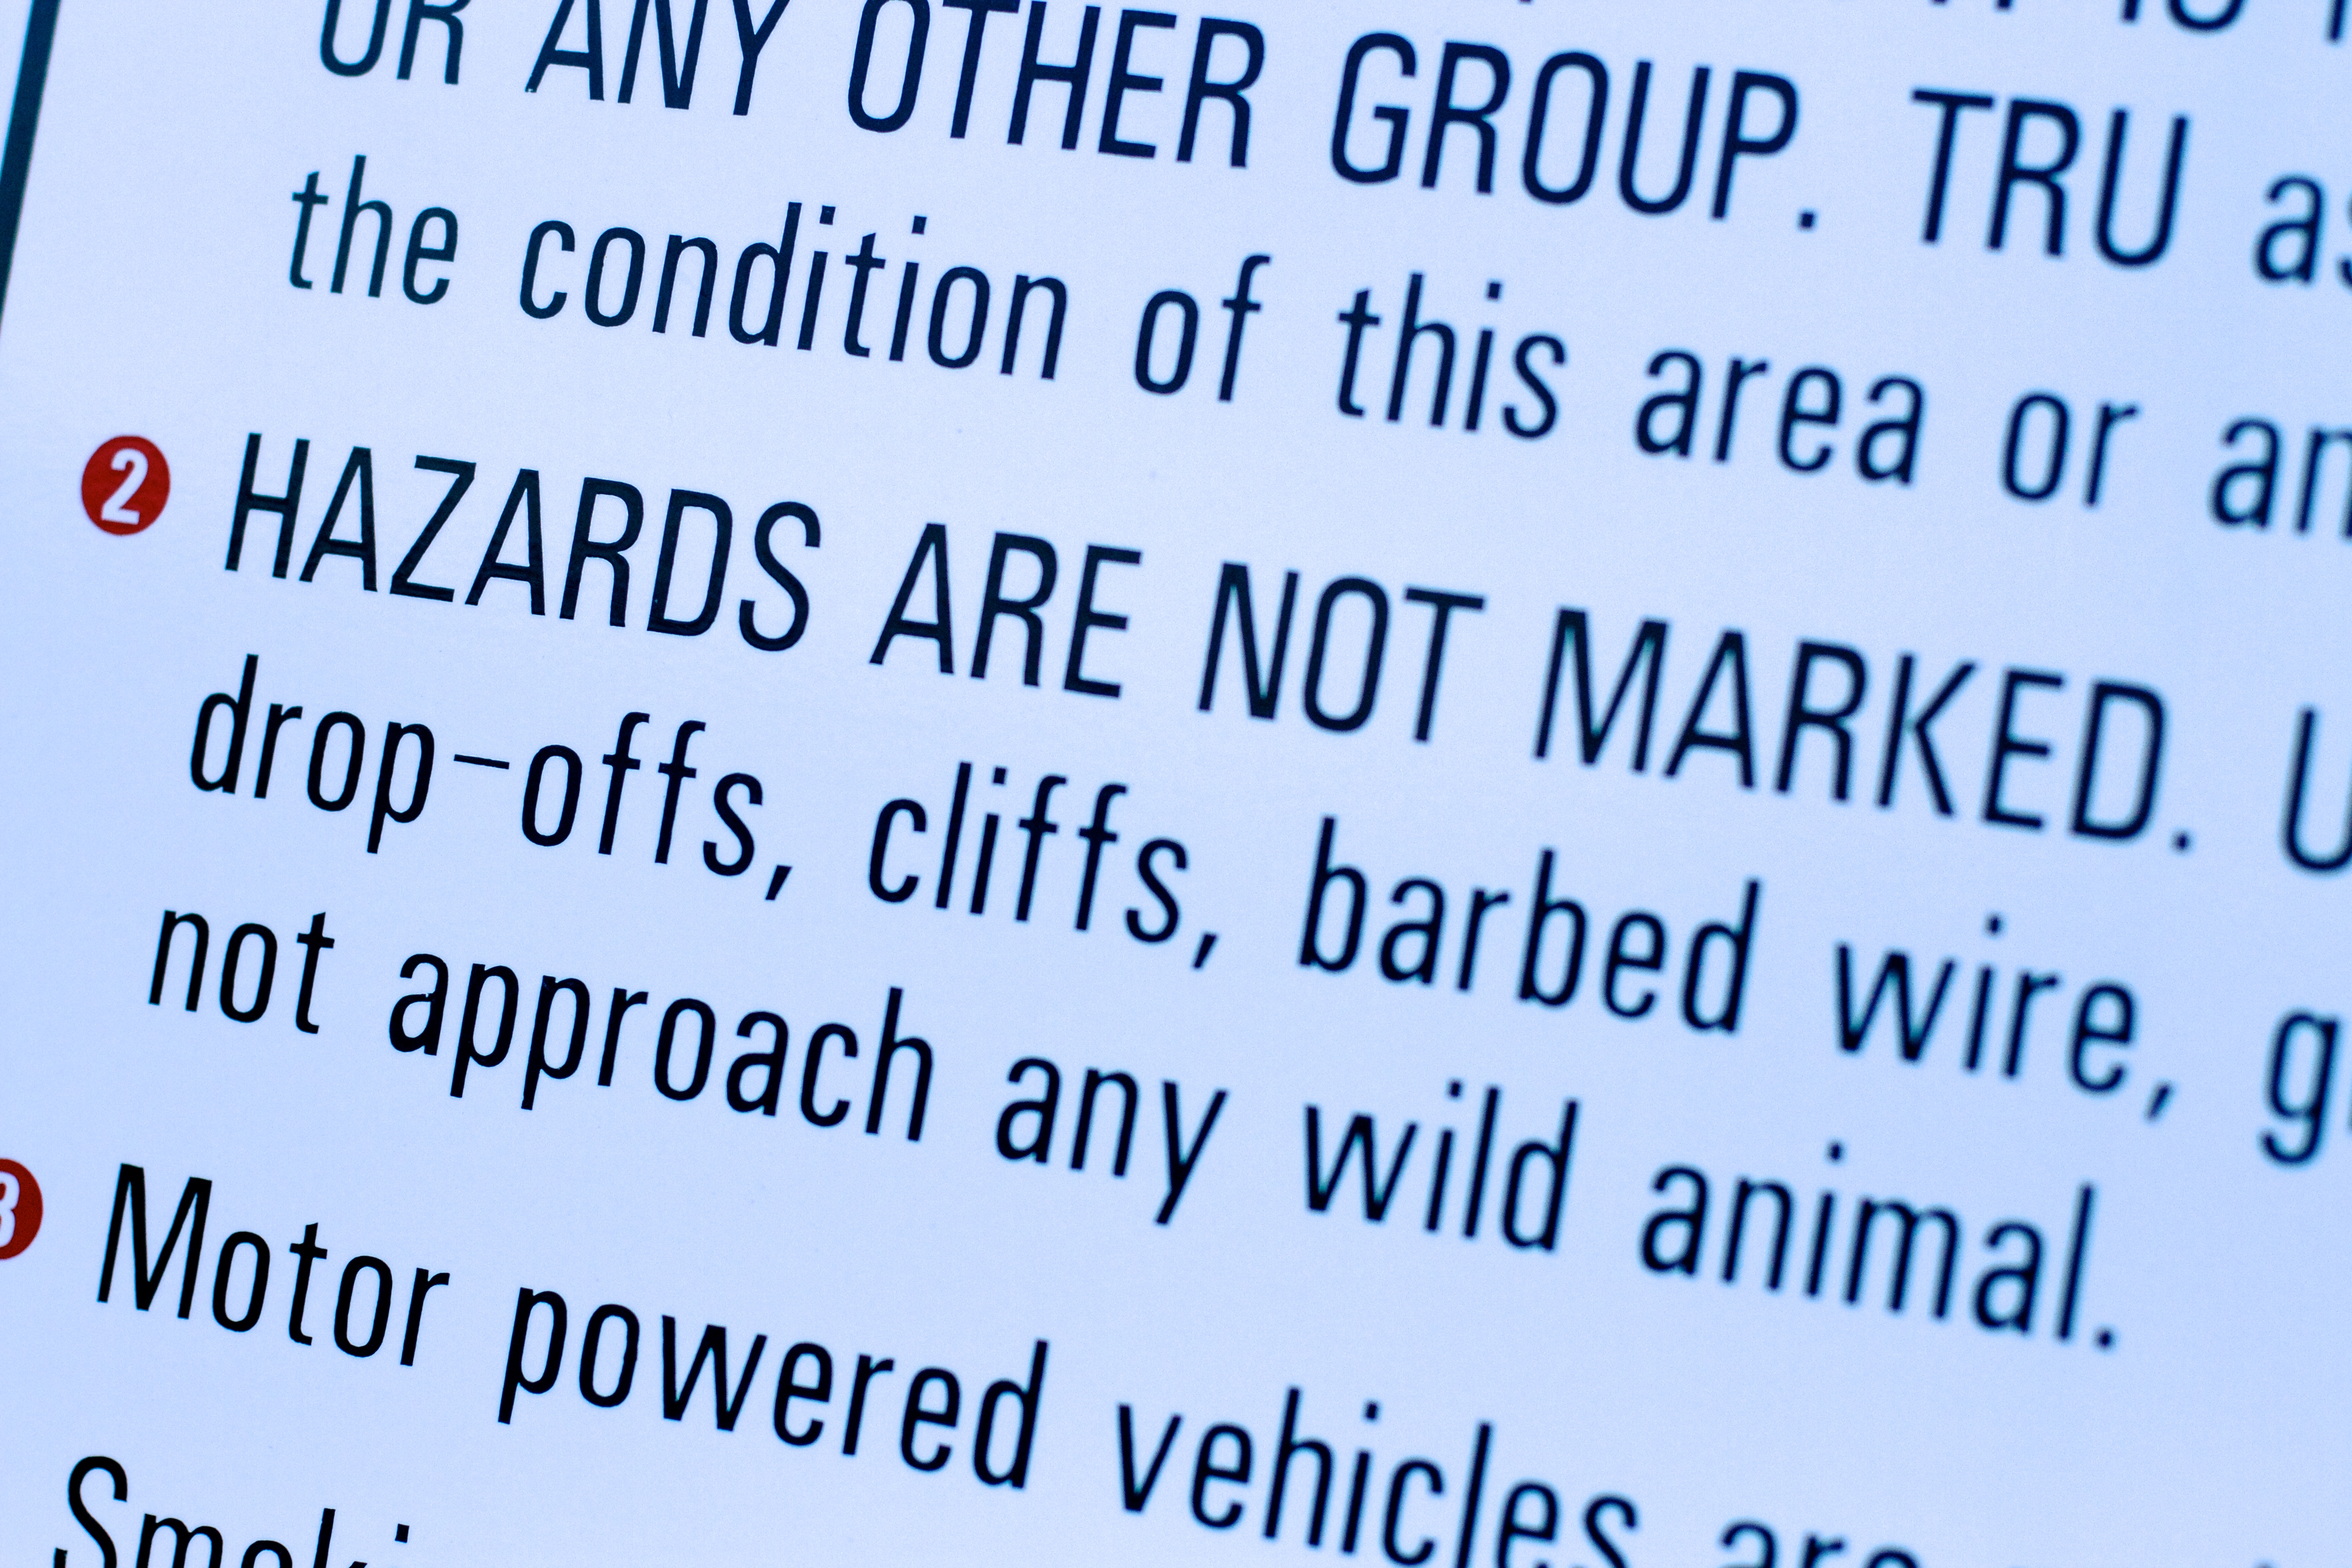
line, brand, font, text, handwriting, document, presentation